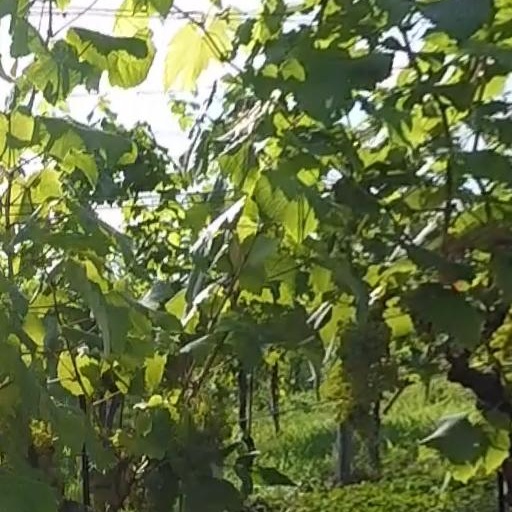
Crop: grape